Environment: real
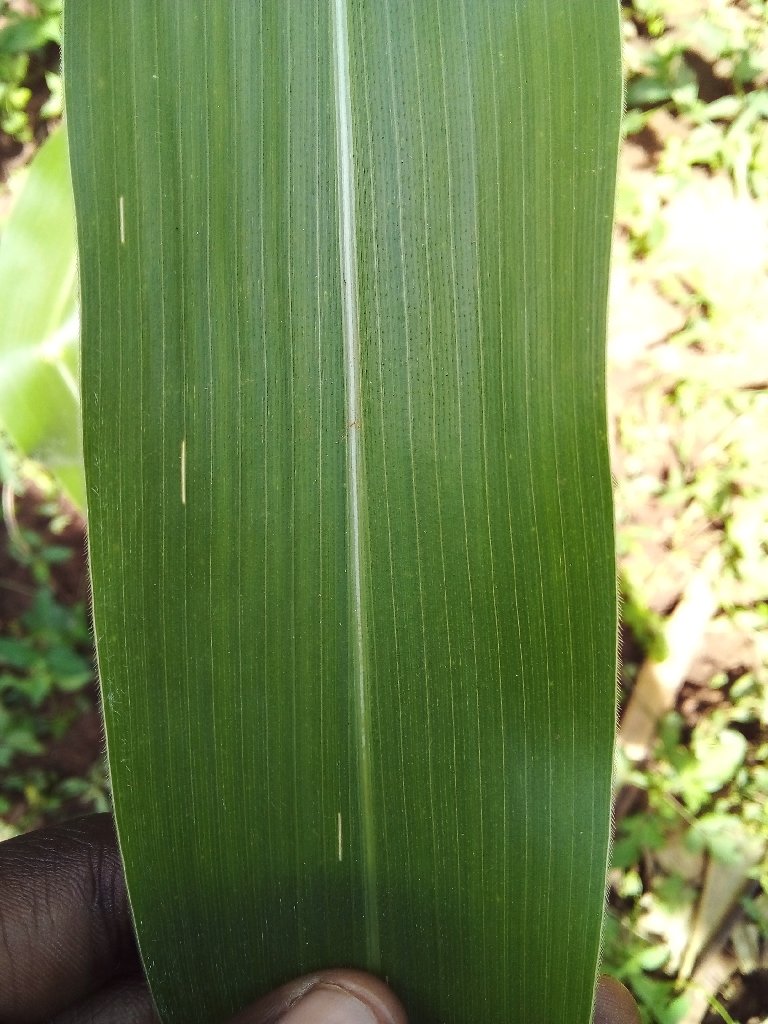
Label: healthy